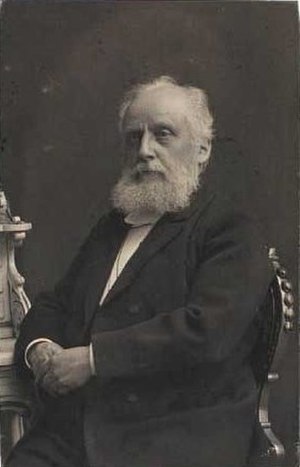
Emil Elberling
Rudolf Emil Elberling var en dansk forfatter, journalist og kvinderetsforkæmper.